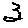
Label: 3